The Retaliators (novel)

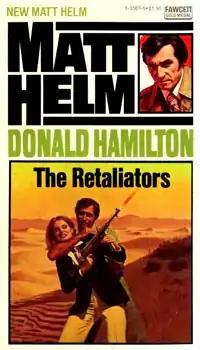
1976 paperback edition

The Retaliators was the seventeenth novel in the Matt Helm secret agent novel series by Donald Hamilton. It was first published in 1976. It was nominated for an Edgar Award in the paperback original category.